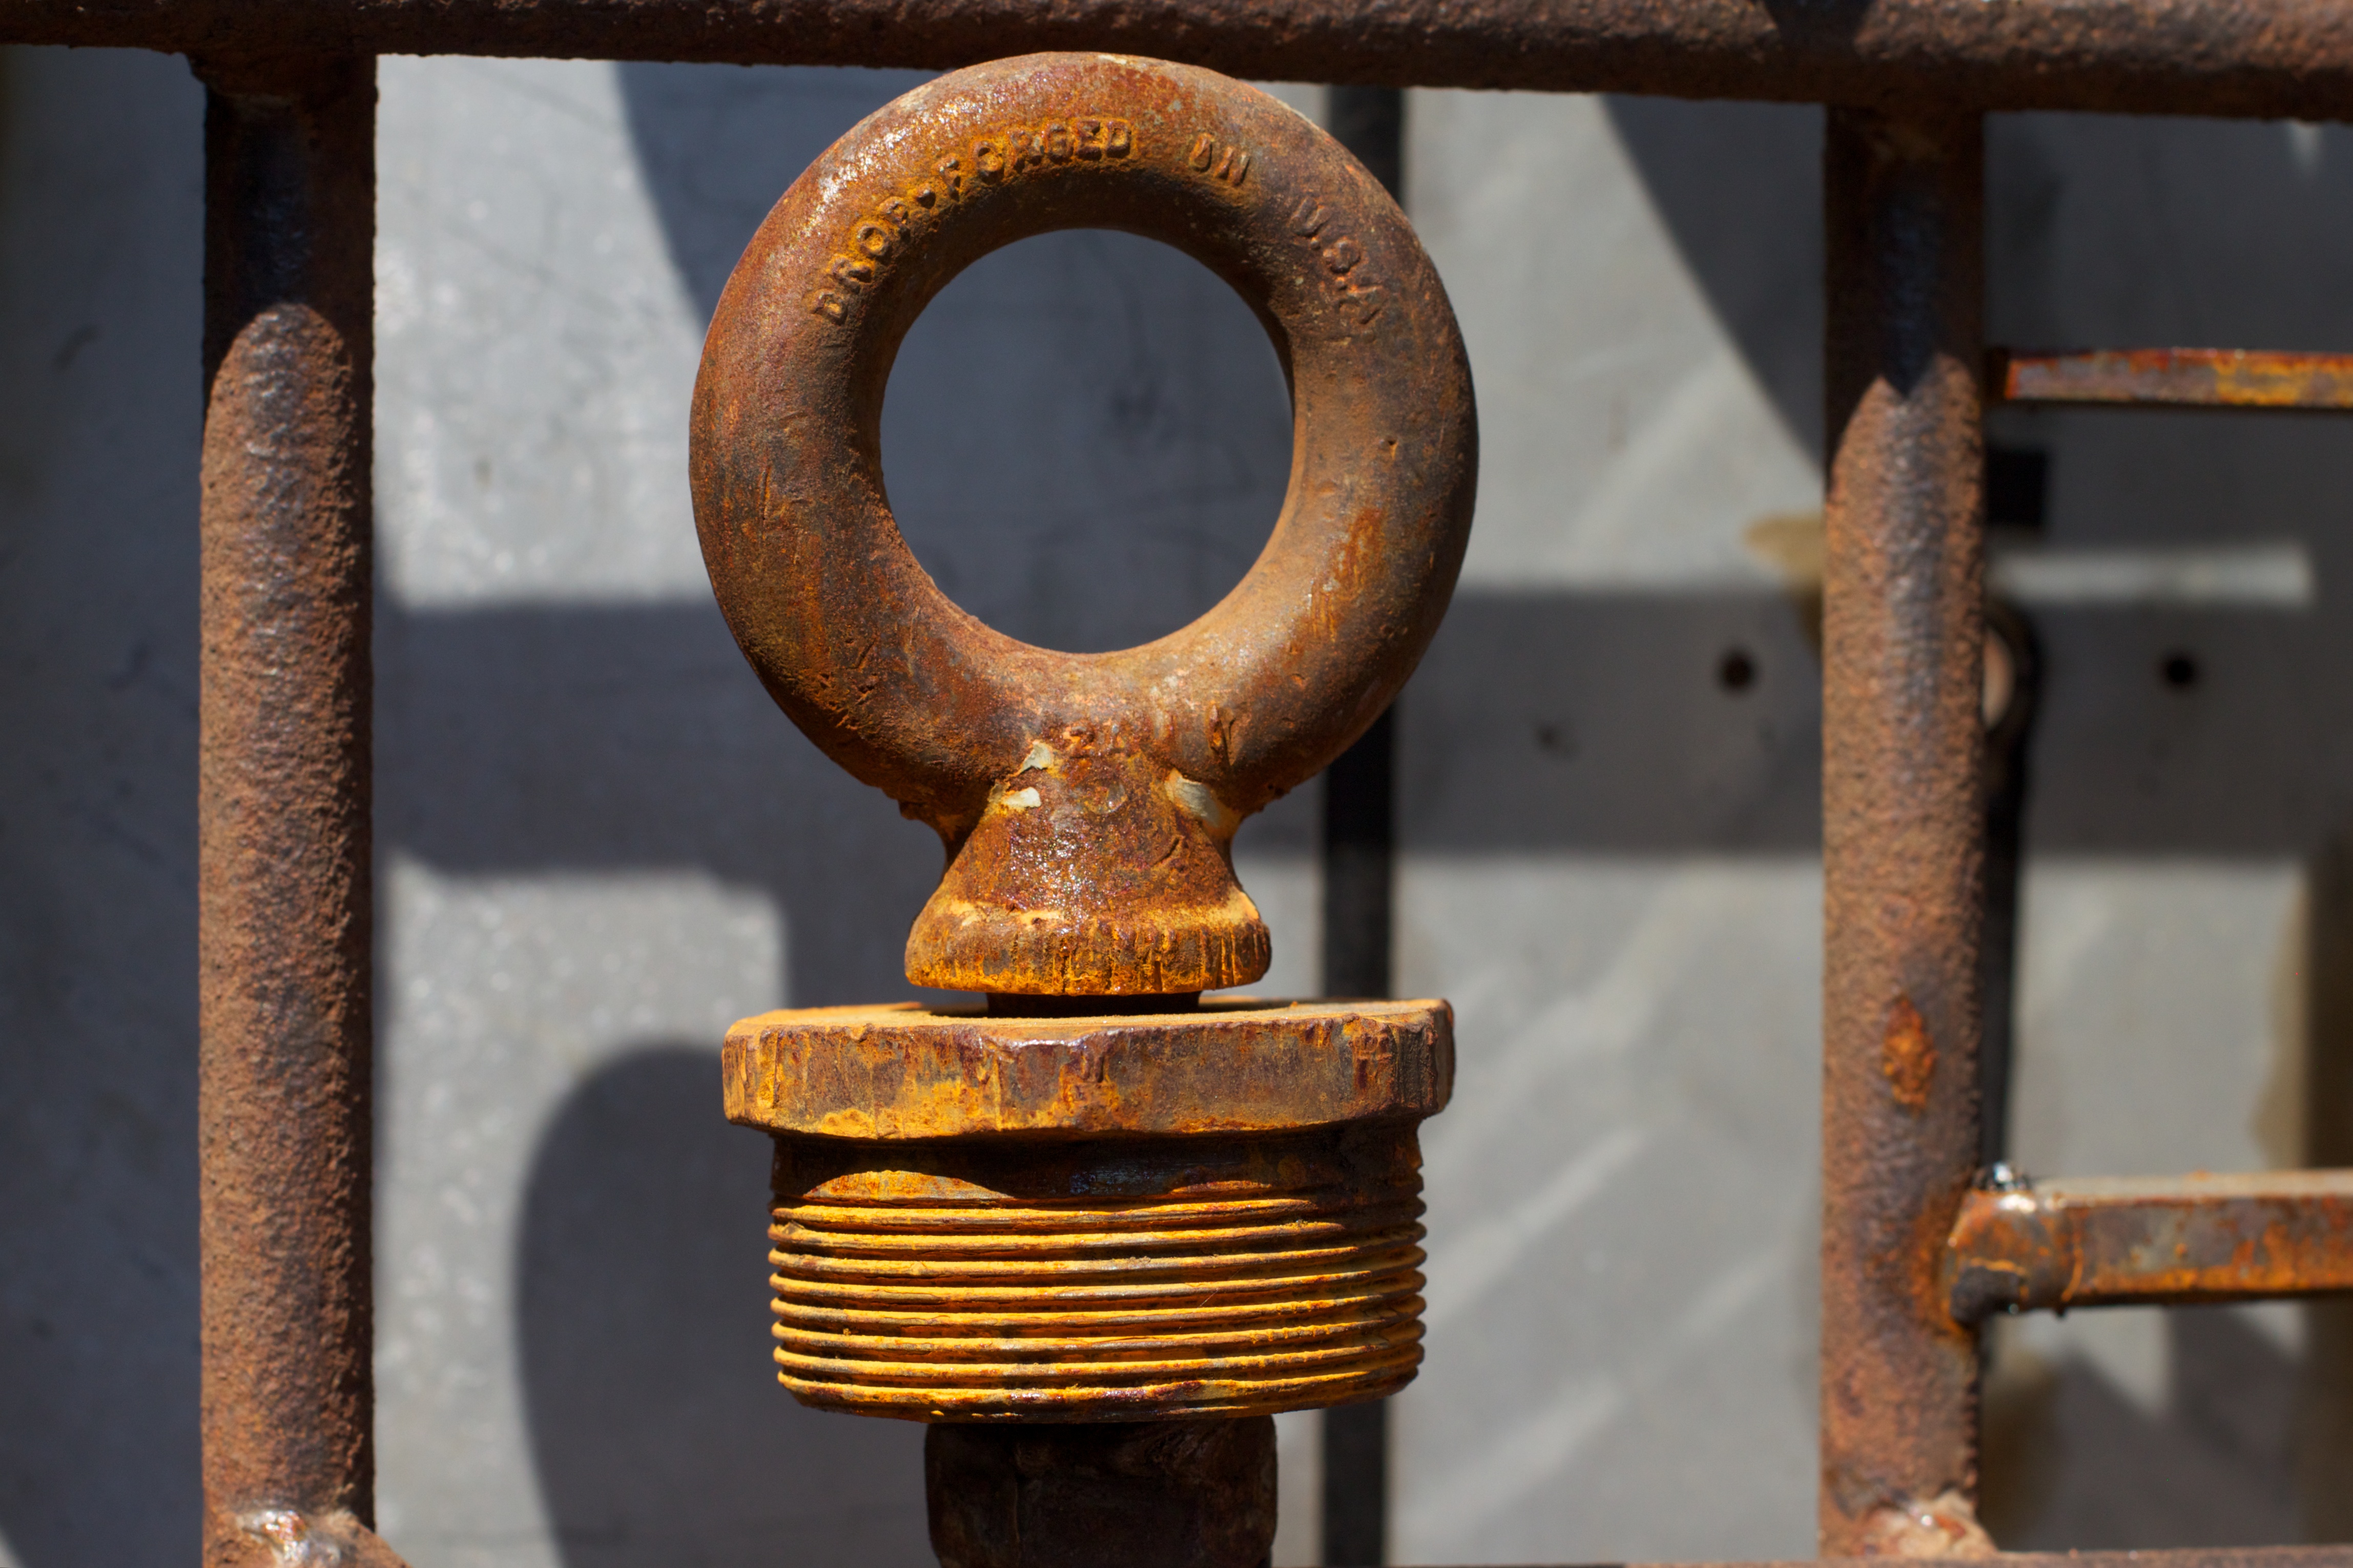
wood, metal, lighting, material, sculpture, iron, carving, man made object